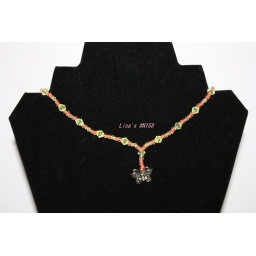
Length: 20 in Alloy butterfly pendant single strand see bead necklaceColours: Acrylic green bicones with orange and green seed beads